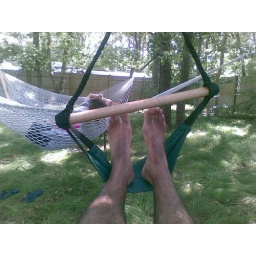
Cape cod, in the sky chair